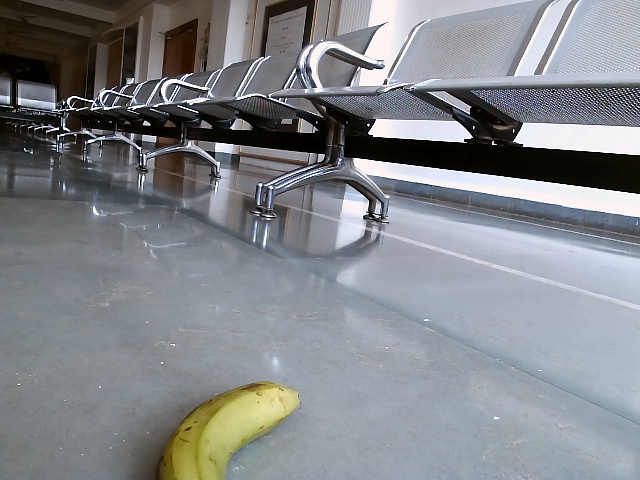
Label: Raw_Banana